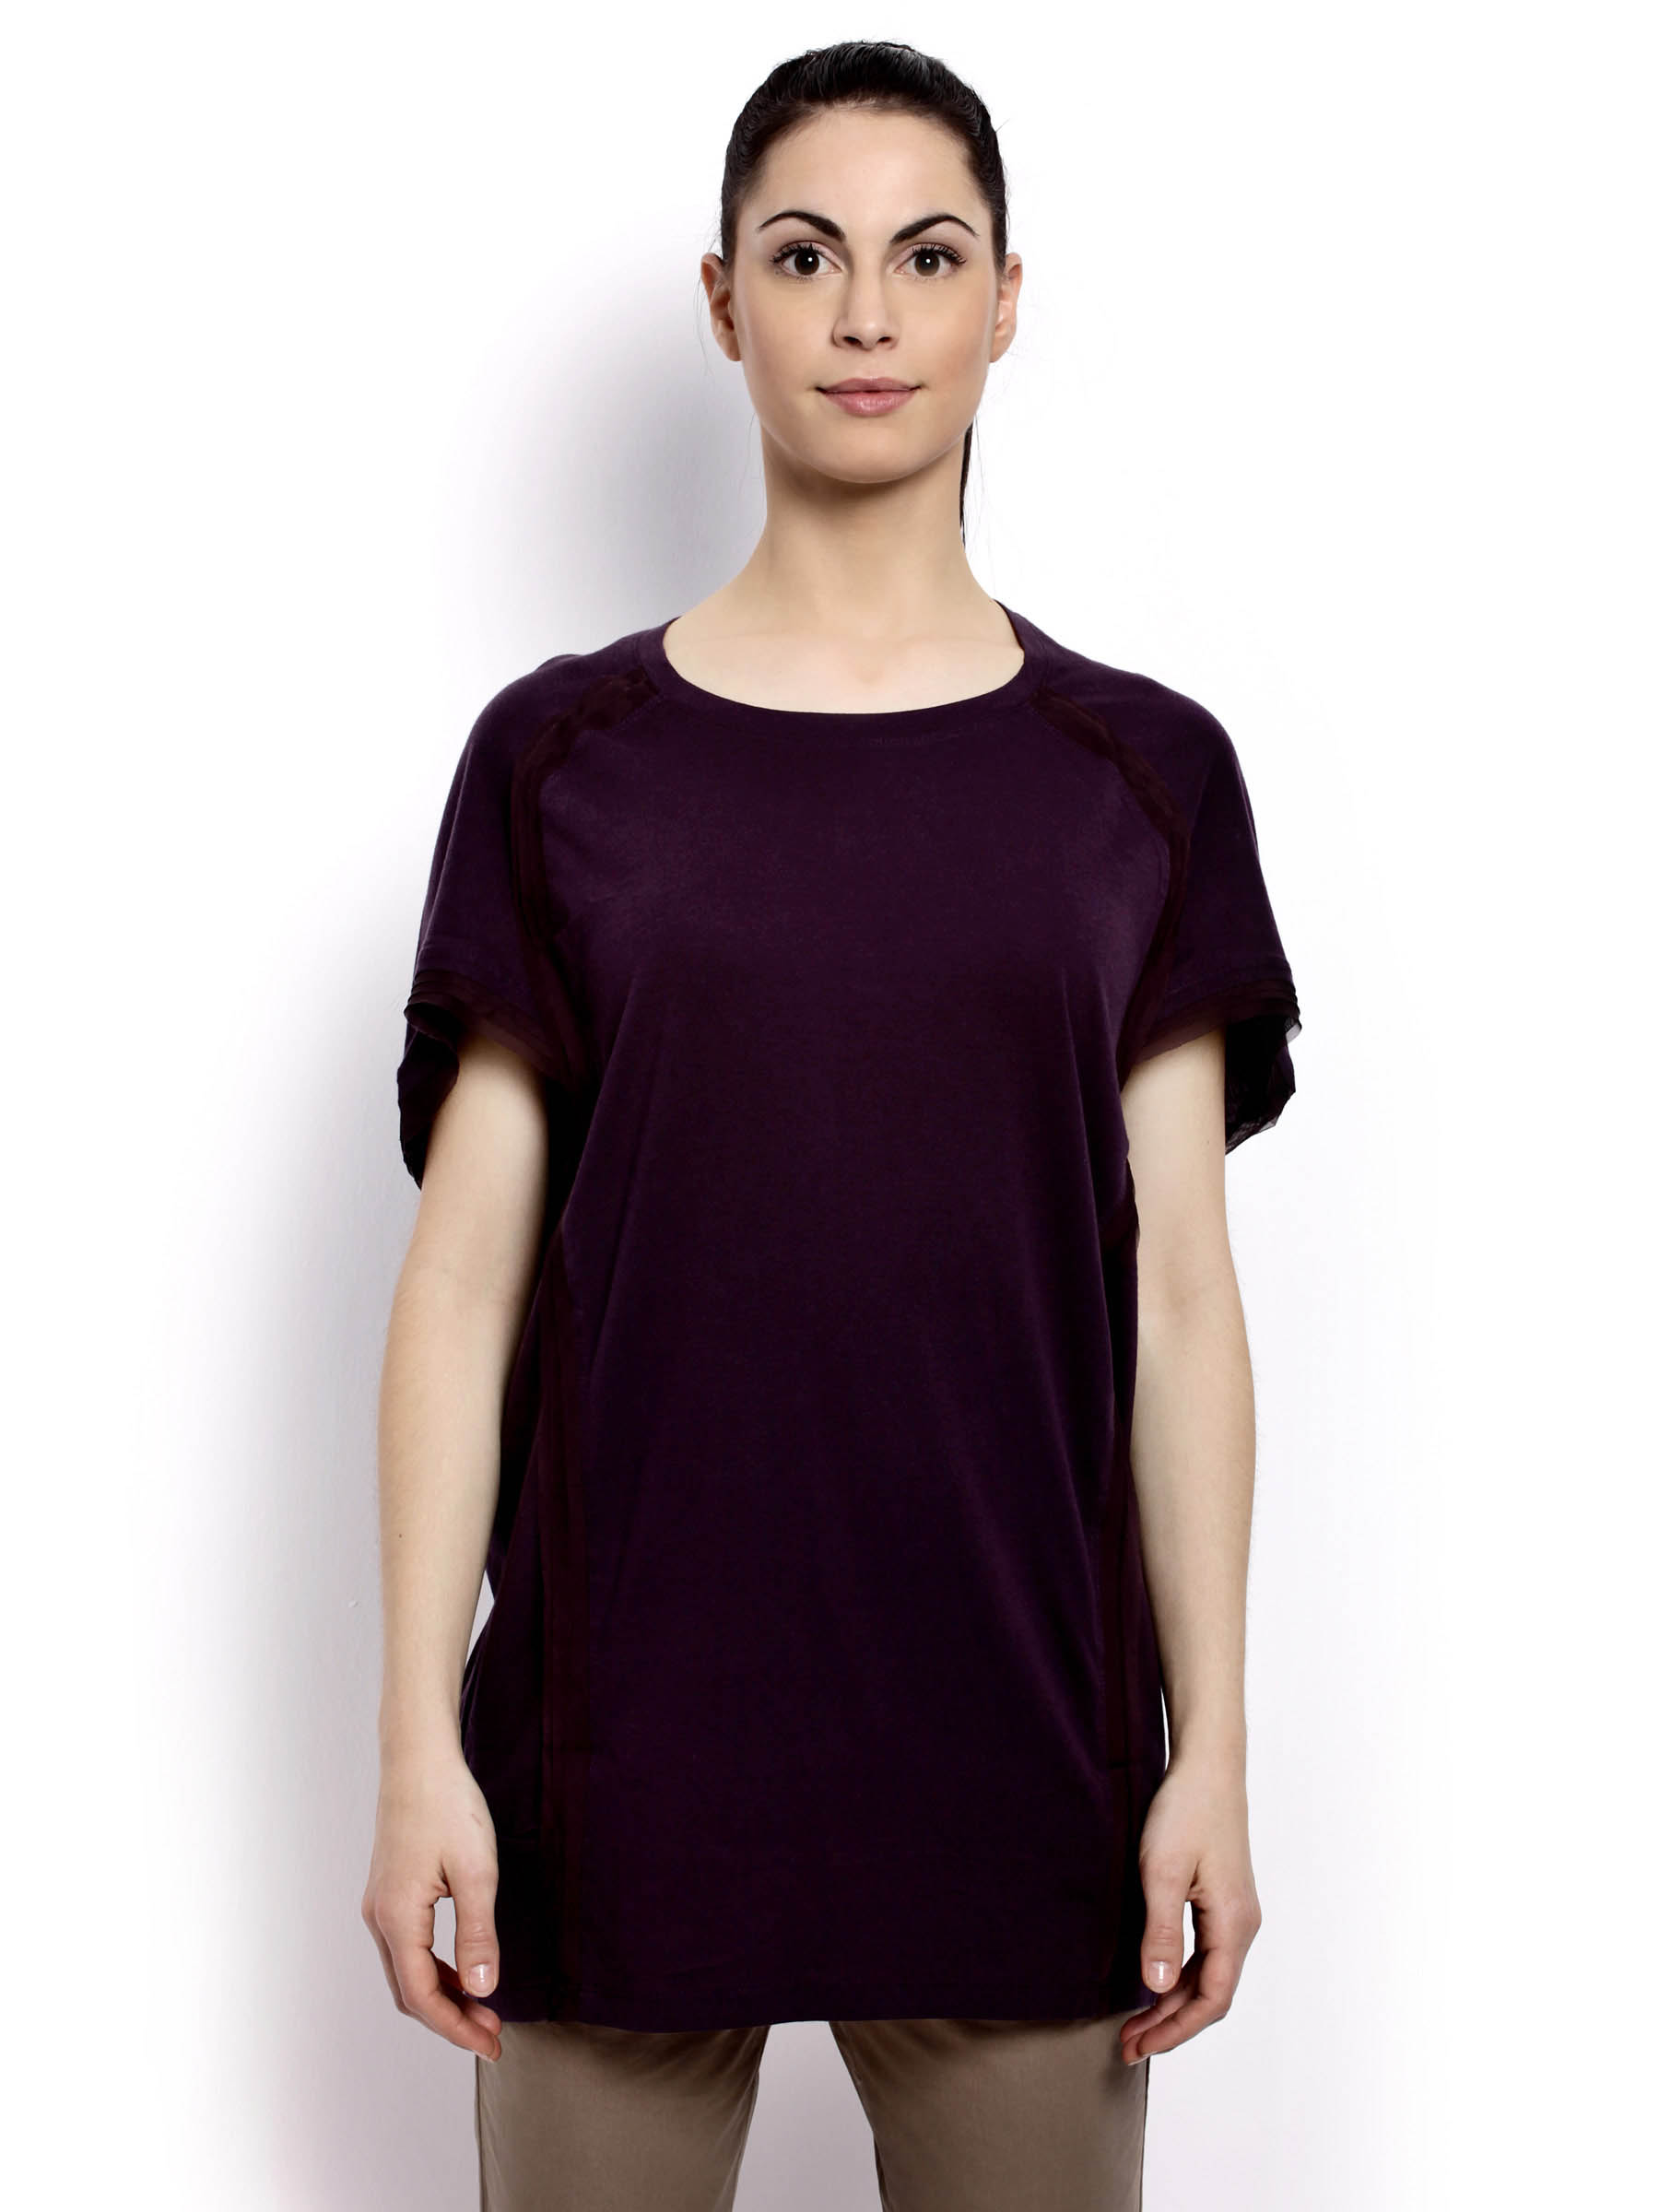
United Colors of Benetton Women Winter Purple Top
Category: Apparel / Topwear / Tops
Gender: Women
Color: Purple
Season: Fall 2011
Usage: Casual